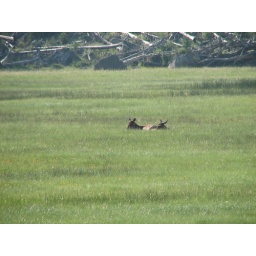
These female elk were resting in grass across the river